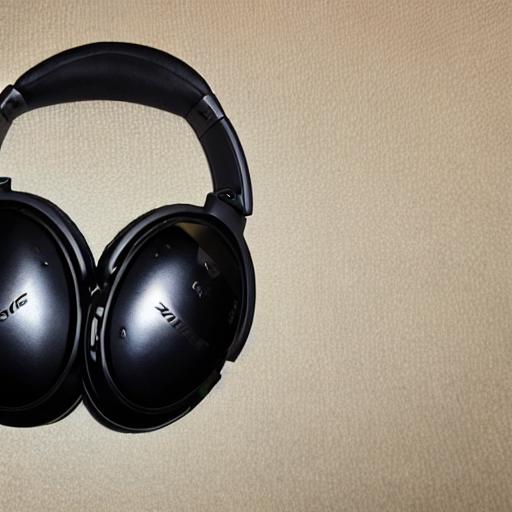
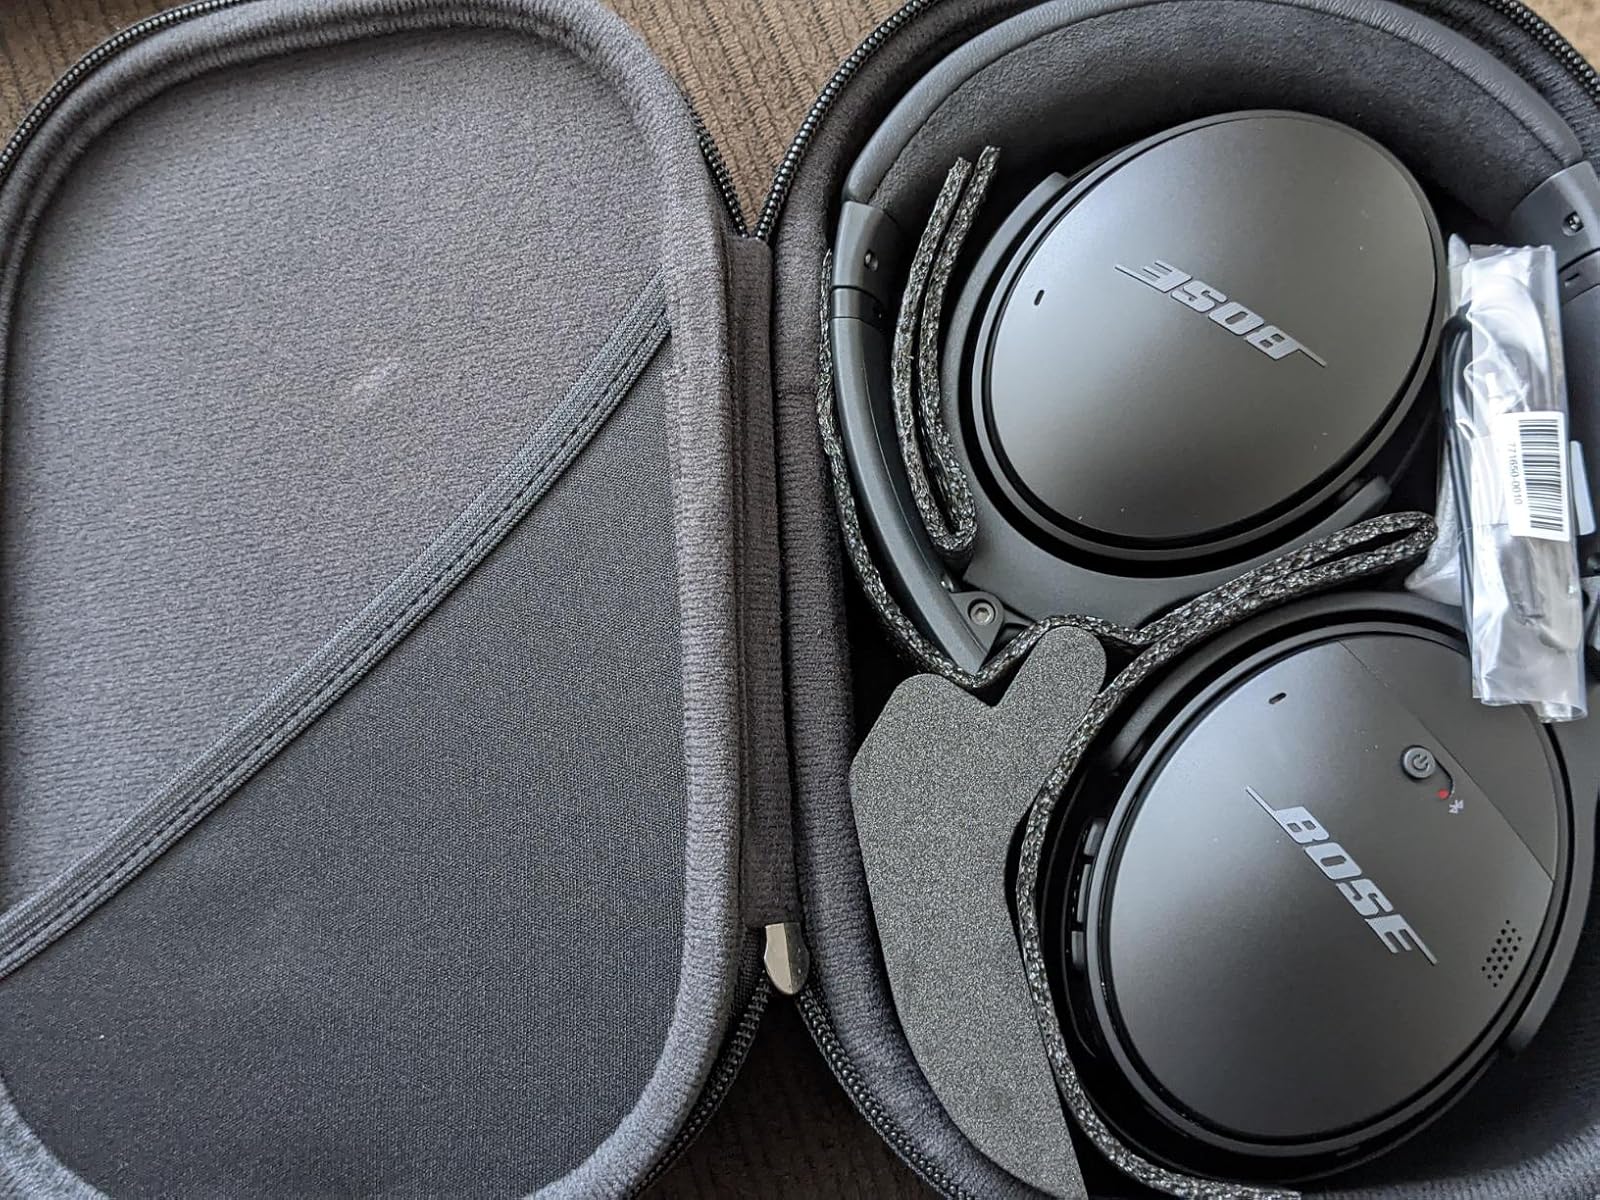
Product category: headphones
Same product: no